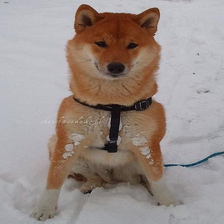
Species: dog
Breed: shiba inu